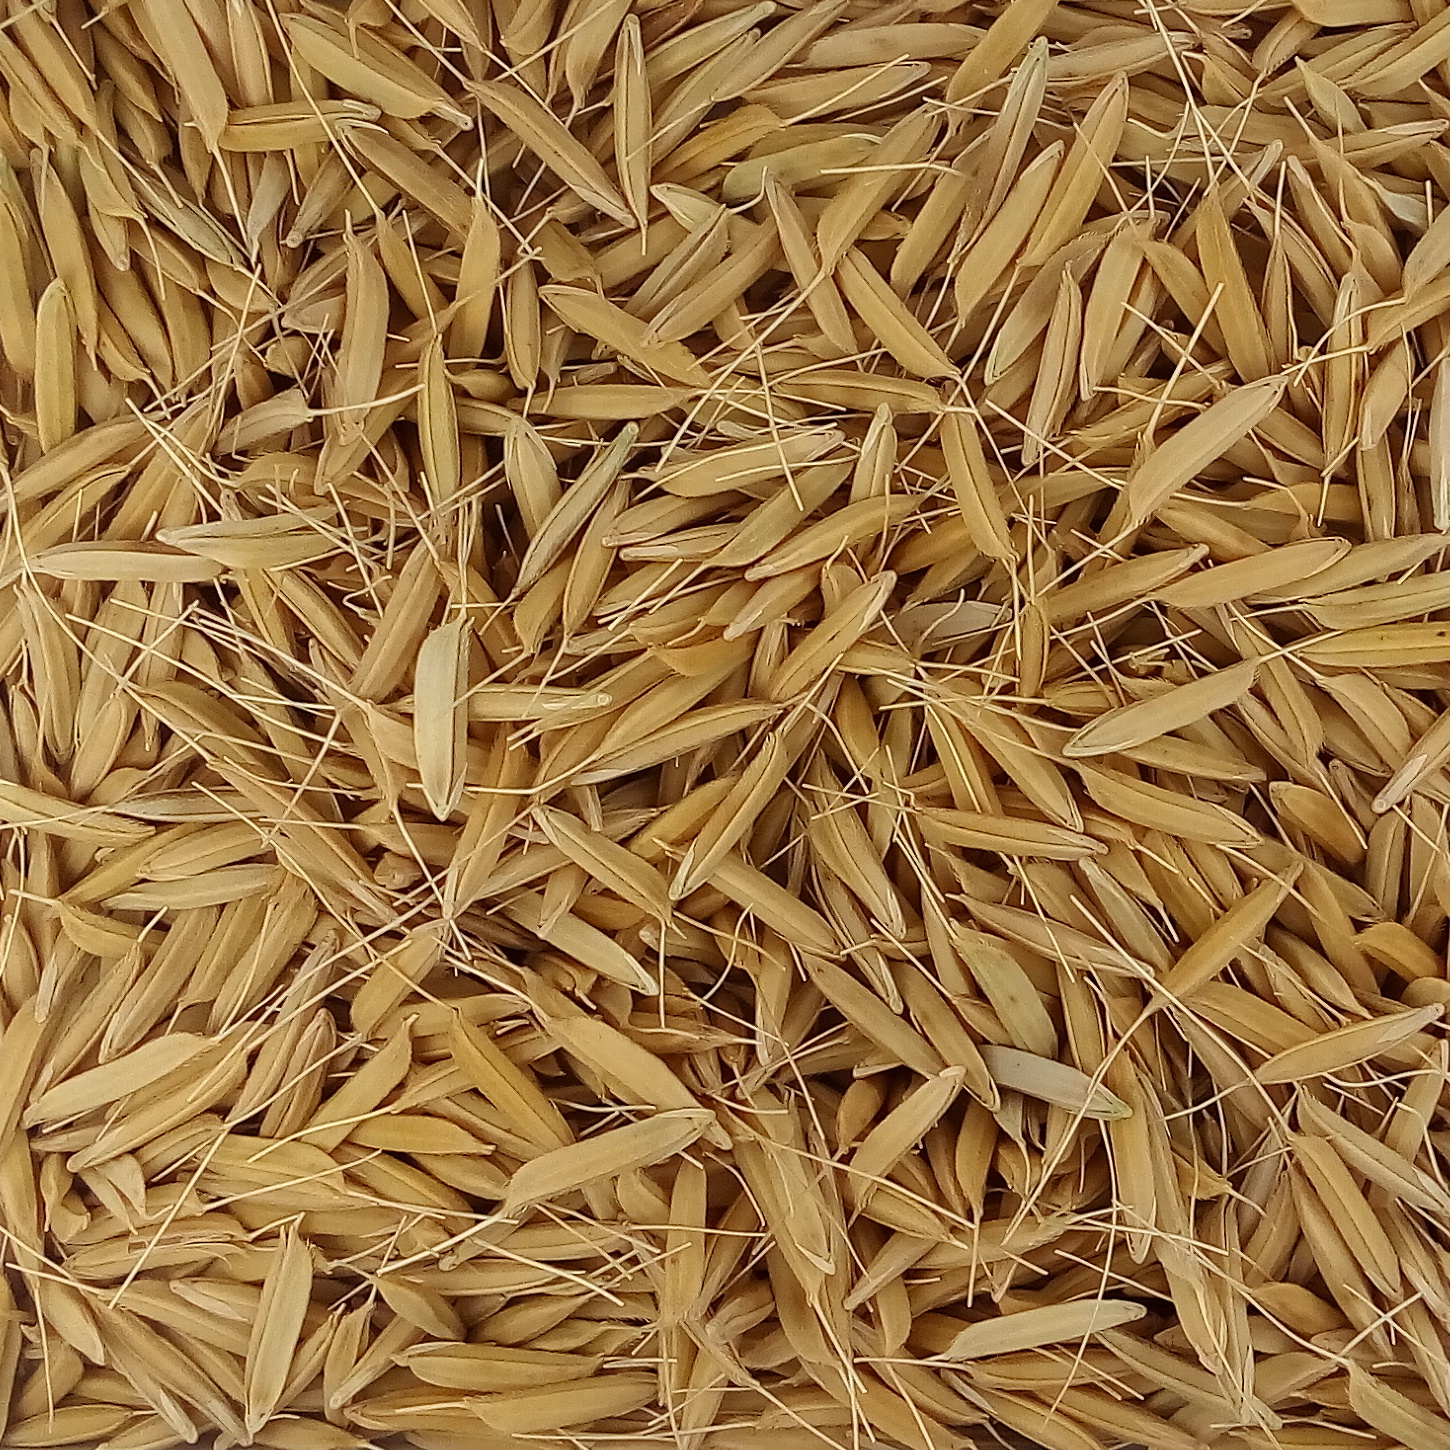
Rice seed variety: PB1